Philip IV of Spain

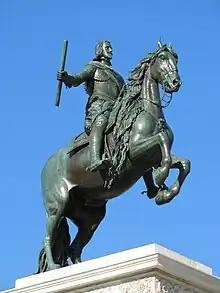
The Monument to Philip IV of Spain at the Plaza de Oriente

Philip was also notable for his interest in the Spanish Navy. Shortly after taking power, he began to increase the size of his fleets, rapidly doubling the size of the naval budget from the start of his reign, and then tripling it. Philip is credited with a 'sensible, pragmatic approach' to provisioning and controlling it. He was prepared to involve himself in considerable details of naval policy; he was commenting on the detail of provisions for the "armada" in 1630, for example. The "Junta de Armadas" was the only "junta" committee to survive the fall of Olivares intact. Even after the disastrous Battle of the Downs, Philip remained closely interested in his navy, including ensuring ministerial attention. In 1646, de Haro was personally involved in supplying and equipping the Atlantic fleet from Cádiz. Throughout the period there was no 'weakening of the importance attached to naval forces' by the King, who argued that joint land and naval operations were essential. Some of his conclusions on naval policy were quite advanced: after the peace of 1648, Philip argued that the Dutch fleets off the Spanish peninsula were actually good for trade, despite concerns from his senior officials, since they provided protection against the English and French navies.